Fourth Ward, Houston

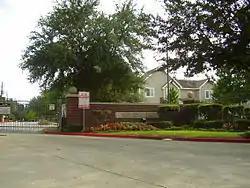
Historic Oaks of Allen Parkway Village

The Houston Housing Authority (HHA), then known as Housing Authority of the City of Houston (HACH), made a unanimous vote to demolish Allen Parkway Village. This caused residents to begin a campaign to rescue the complex, including activist Lenwood Johnson. The legal campaign reached the 5th U.S. Circuit Court of Appeals. In 1996 Henry Cisneros, the head of the U.S. Department of Housing and Urban Development, signed an agreement to allow the City of Houston to demolish 677 of the community's 963 units as long as the site was still used for low income housing. The remaining units have been placed on the National Register of Historic Places.